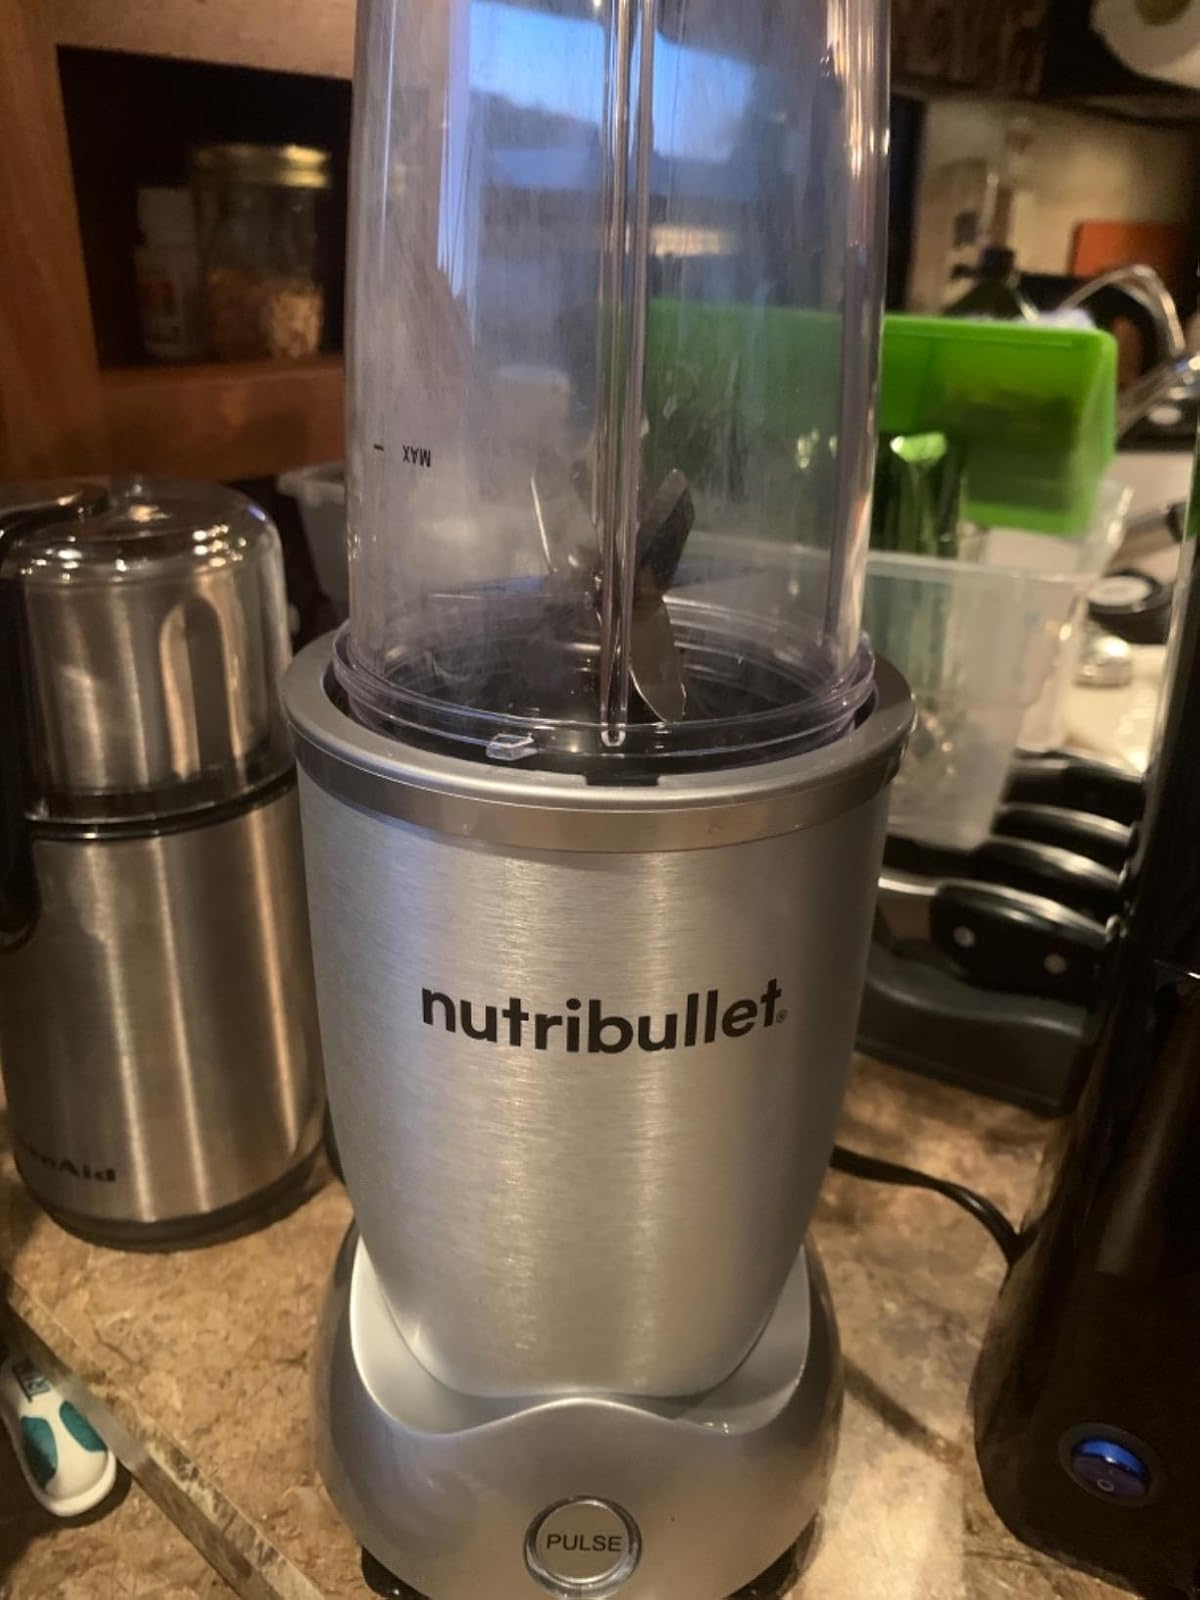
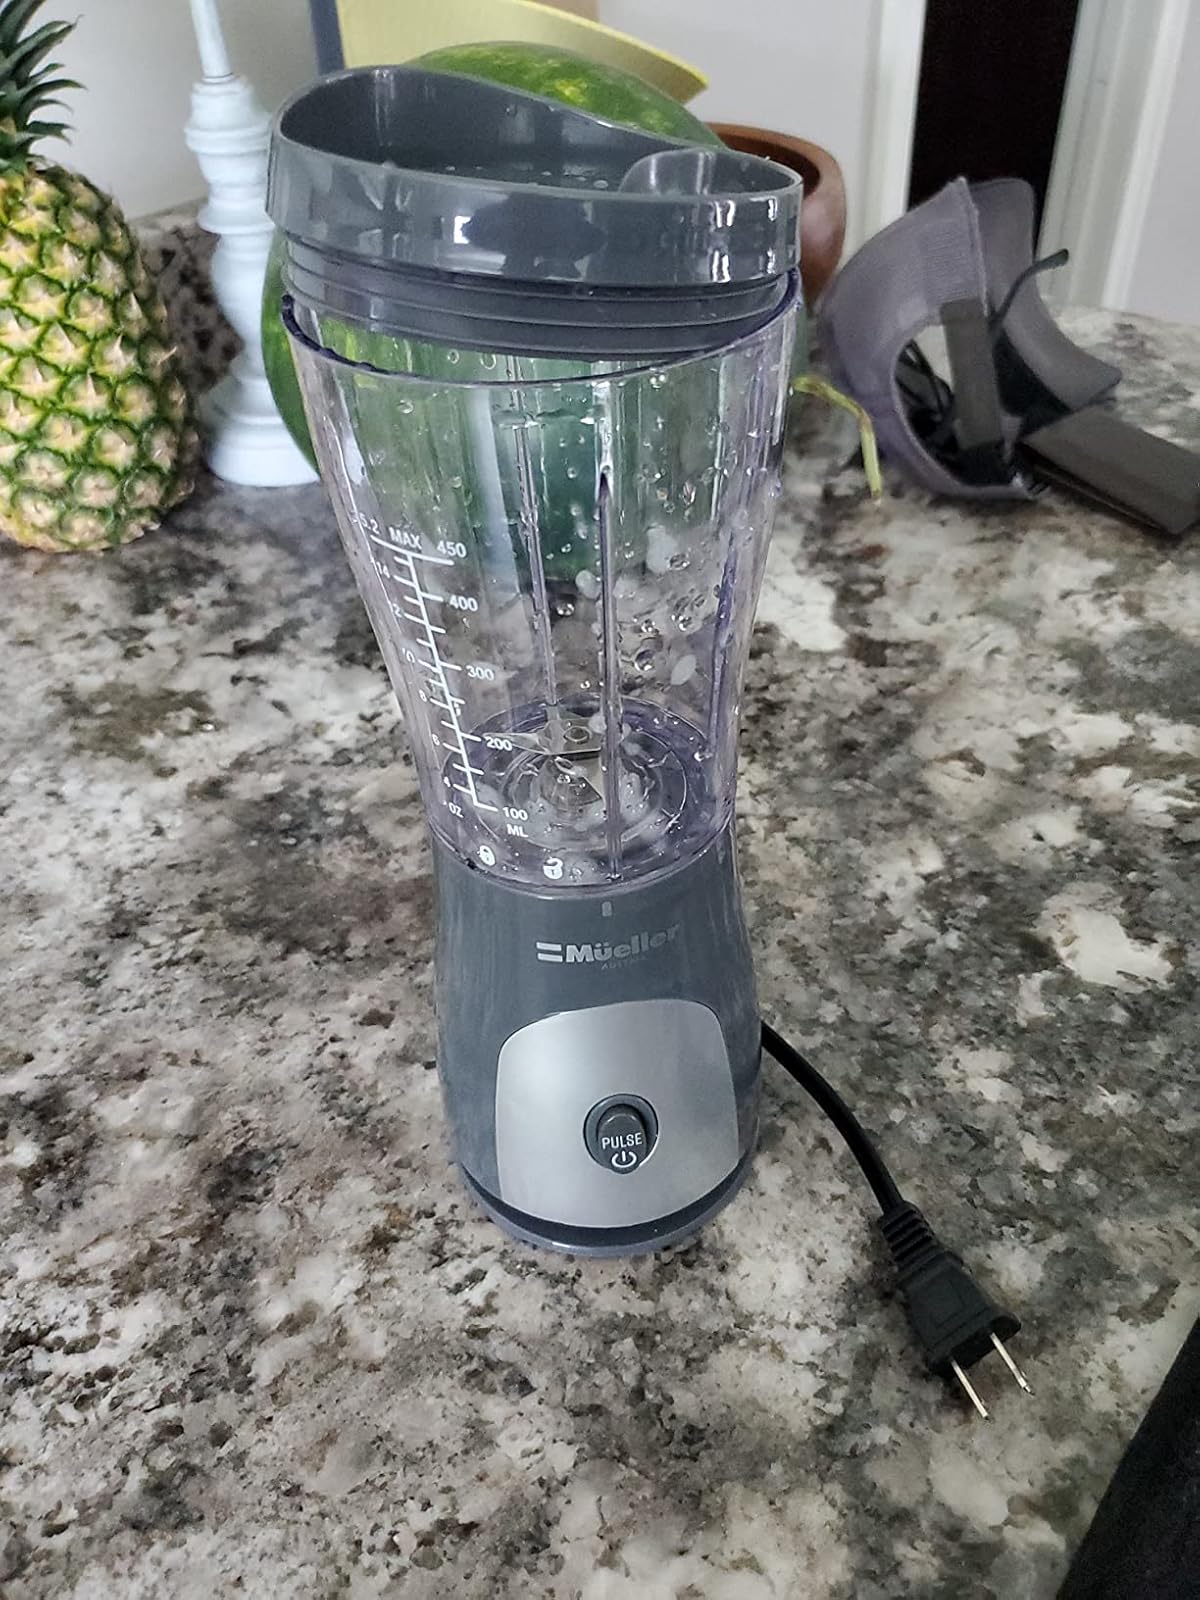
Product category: items_blender
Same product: no